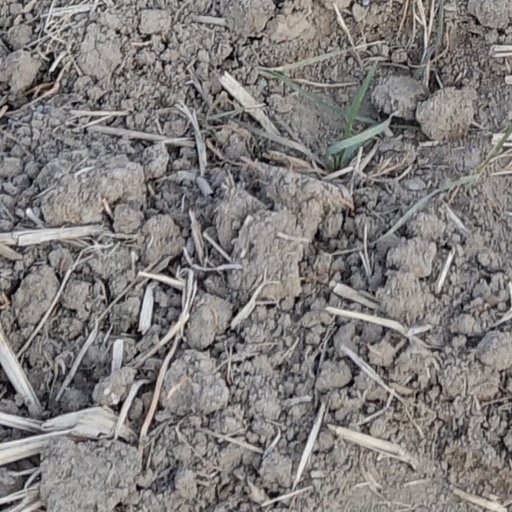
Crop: wheat